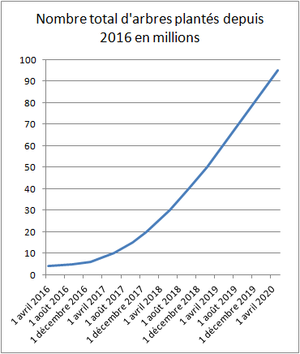
Évolution du nombre total d'arbres plantés par Ecosia entre 2016 et 2020
Ecosia est un moteur de recherche solidaire allemand. Il reverse 80 % de ses bénéfices selon un programme de reforestation présent partout dans le monde. Ecosia plante des arbres au Burkina Faso, au Pérou, en Tanzanie, à Madagascar et dans douze autres pays. L’entreprise, certifiée B corporation, travaille avec différents partenaires dont WeForest et OZG au Burkina Faso, PUR Projet au Pérou et Eden Projects à Madagascar. En juillet 2020, Ecosia passe la barre des 100 millions d'arbres plantés à travers le monde depuis sa création, ce qui représente plusieurs milliards de recherches au total, à raison de 45 recherches en moyenne pour planter un arbre.